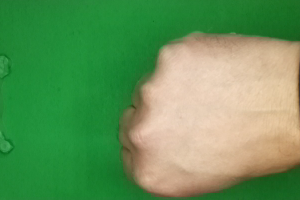
Label: rock